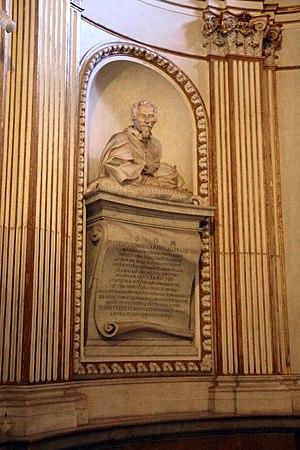
Fausto Poli, ou Faustus Poli est un cardinal italien du XVIIᵉ siècle.